Question: Please indicate a possible affordance area of hit_baseball_bat that can be used for hitting
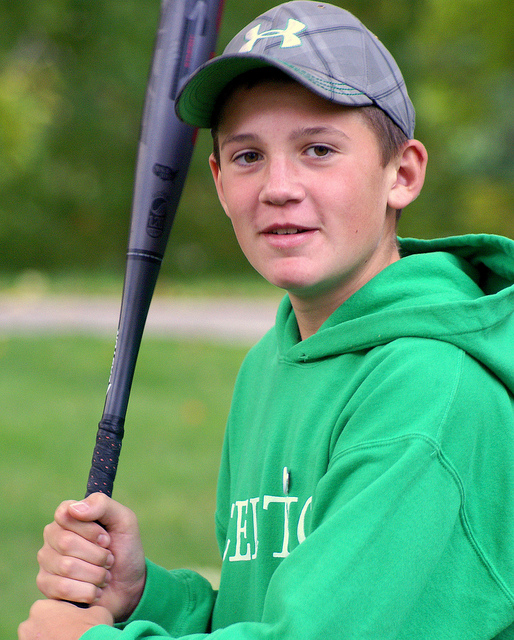
Answer: [133.5, 11.5, 210.5, 228.5]